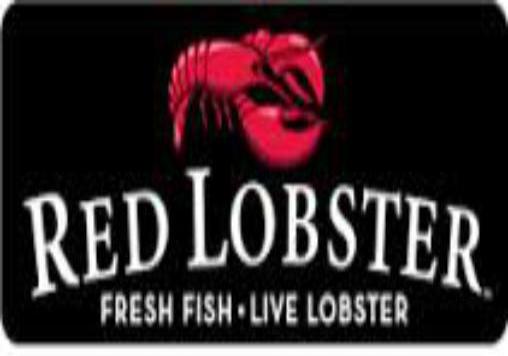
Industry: Food